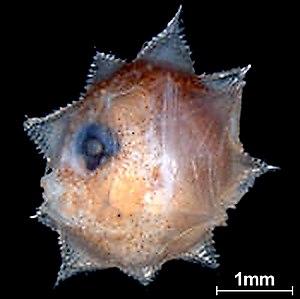
La môle ou poisson-lune est une espèce de poissons de la famille des Molidae. C'est le plus lourd des poissons osseux, sa masse dépassant communément la tonne. On la trouve dans les eaux tropicales et tempérées tout autour du monde. C'est un animal à la tête proéminente, sans queue et peu épais par rapport à sa hauteur. Nageoires comprises, une môle peut être aussi haute que longue.